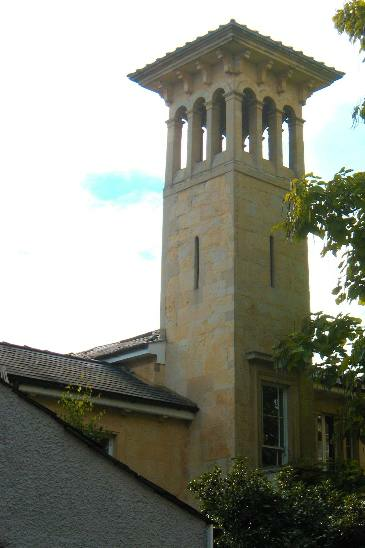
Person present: No